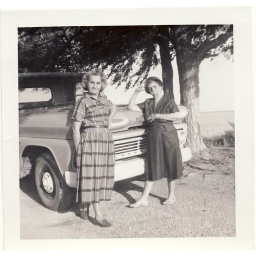
Georgie and her Mom Lucille , near Lovington, New Mexico the old Chevy truck was green